10-second barrier

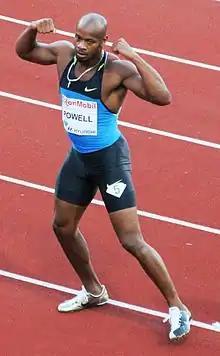
Asafa Powell broke the 10-second barrier 97 times over his career

The 10-second barrier is the physical and psychological barrier of completing the 100 metres sprint in under ten seconds. The achievement is traditionally regarded as the hallmark of a world-class male sprinter. Its significance has become less important since the late 1990s, as an increasing number of runners have surpassed the ten seconds mark. The current men's world record holder is Usain Bolt, who ran a 9.58 seconds at the 2009 IAAF World Championship final.